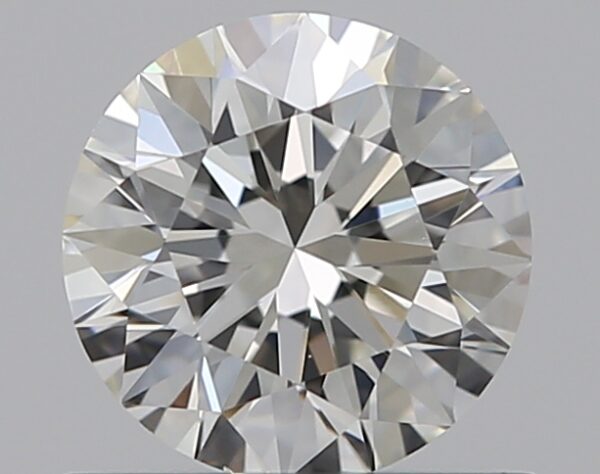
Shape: round
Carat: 0.59
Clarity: VS1
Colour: H
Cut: EX
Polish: EX
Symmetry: EX
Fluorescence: M
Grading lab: GIA
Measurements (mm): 5.34 x 5.38 x 3.36